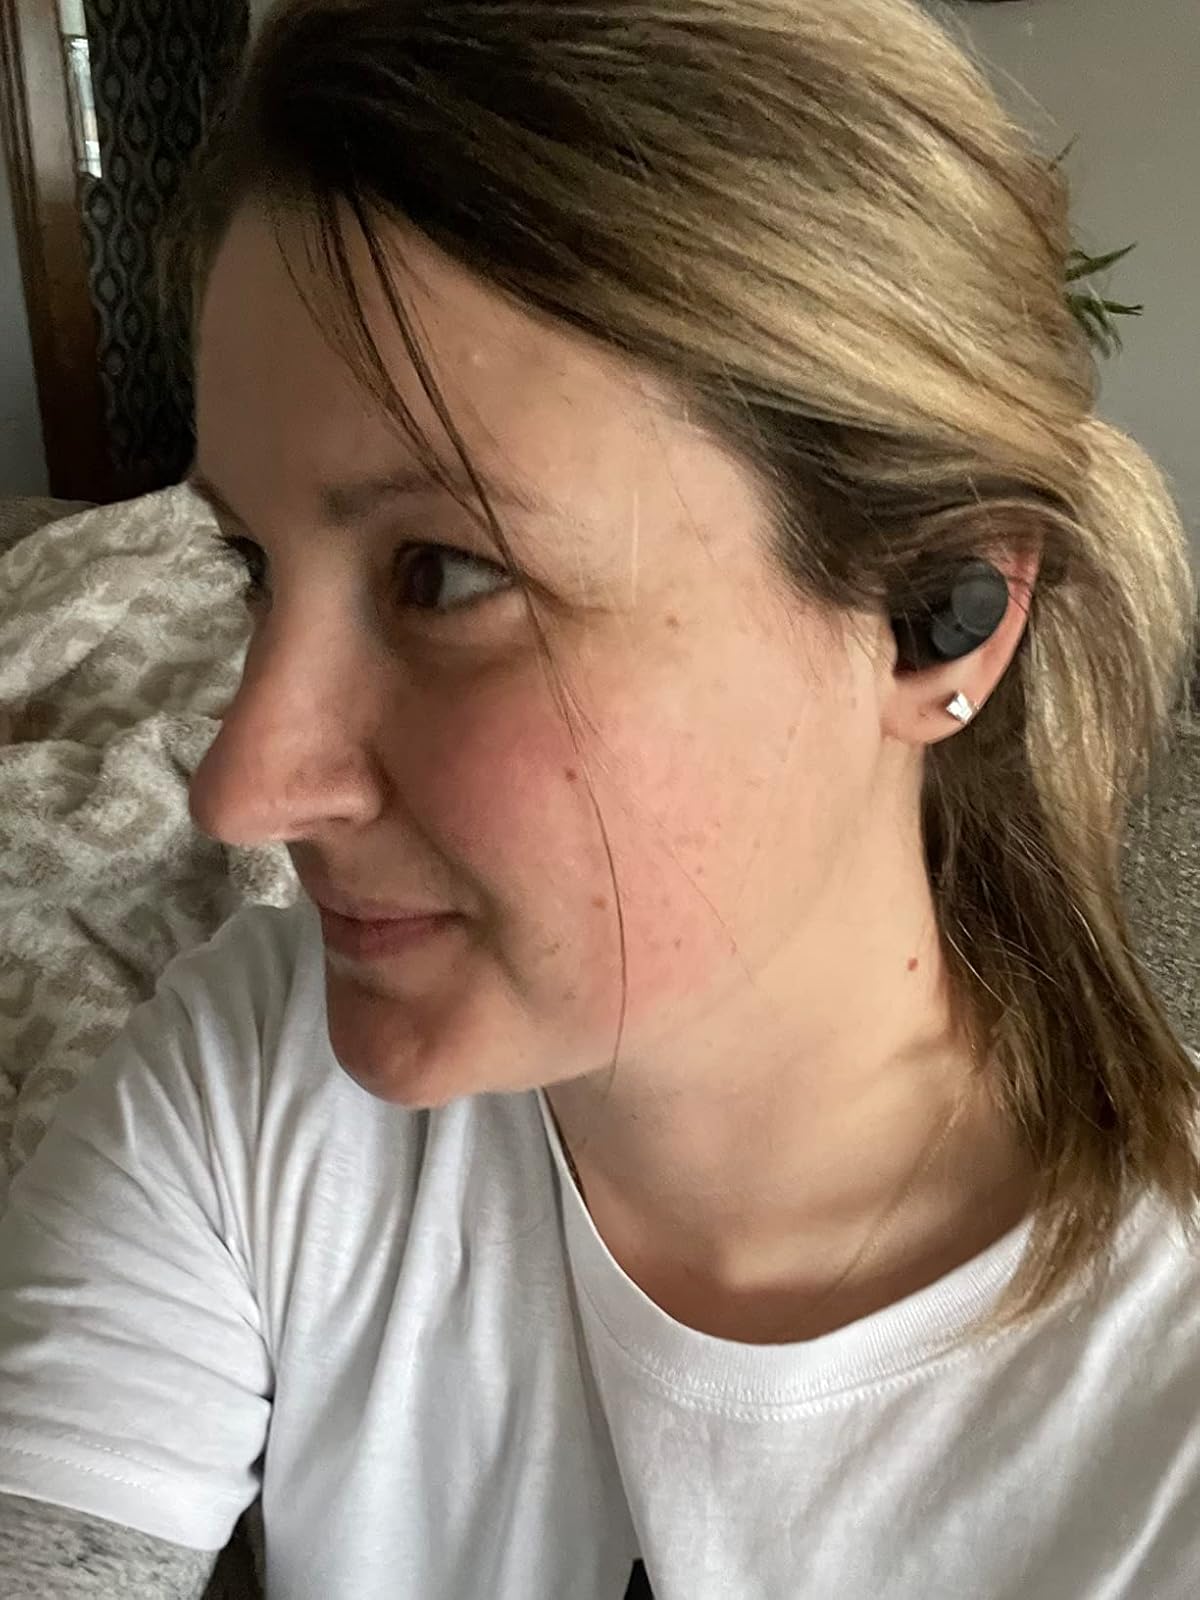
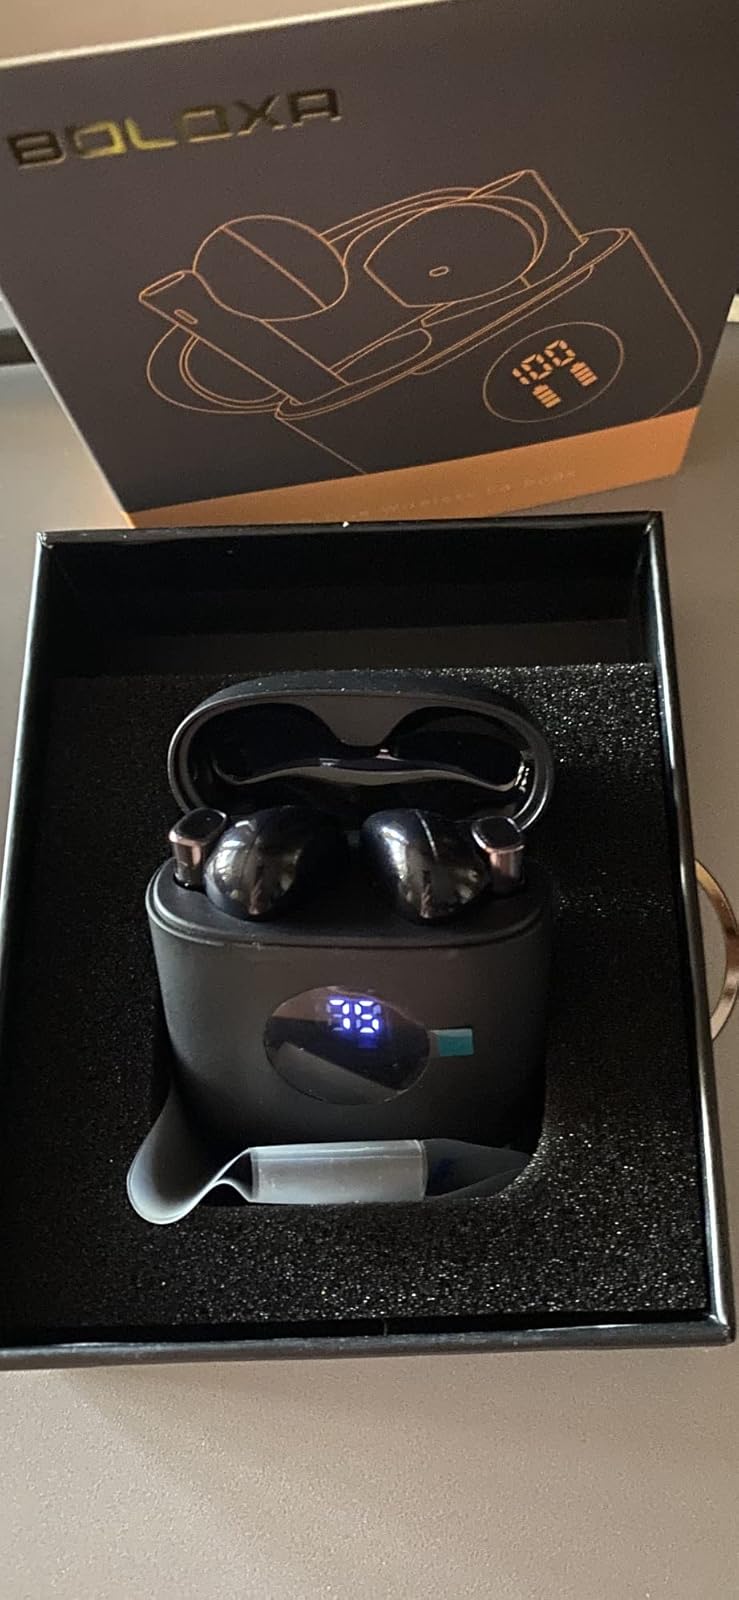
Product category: earbuds
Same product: no